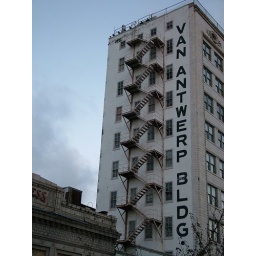
Another neat building in Mobile seen via the car park.